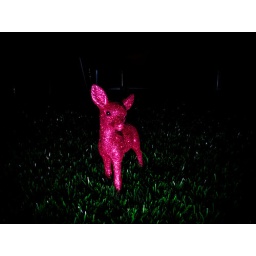
pink glitter deer in headlights on fake grass